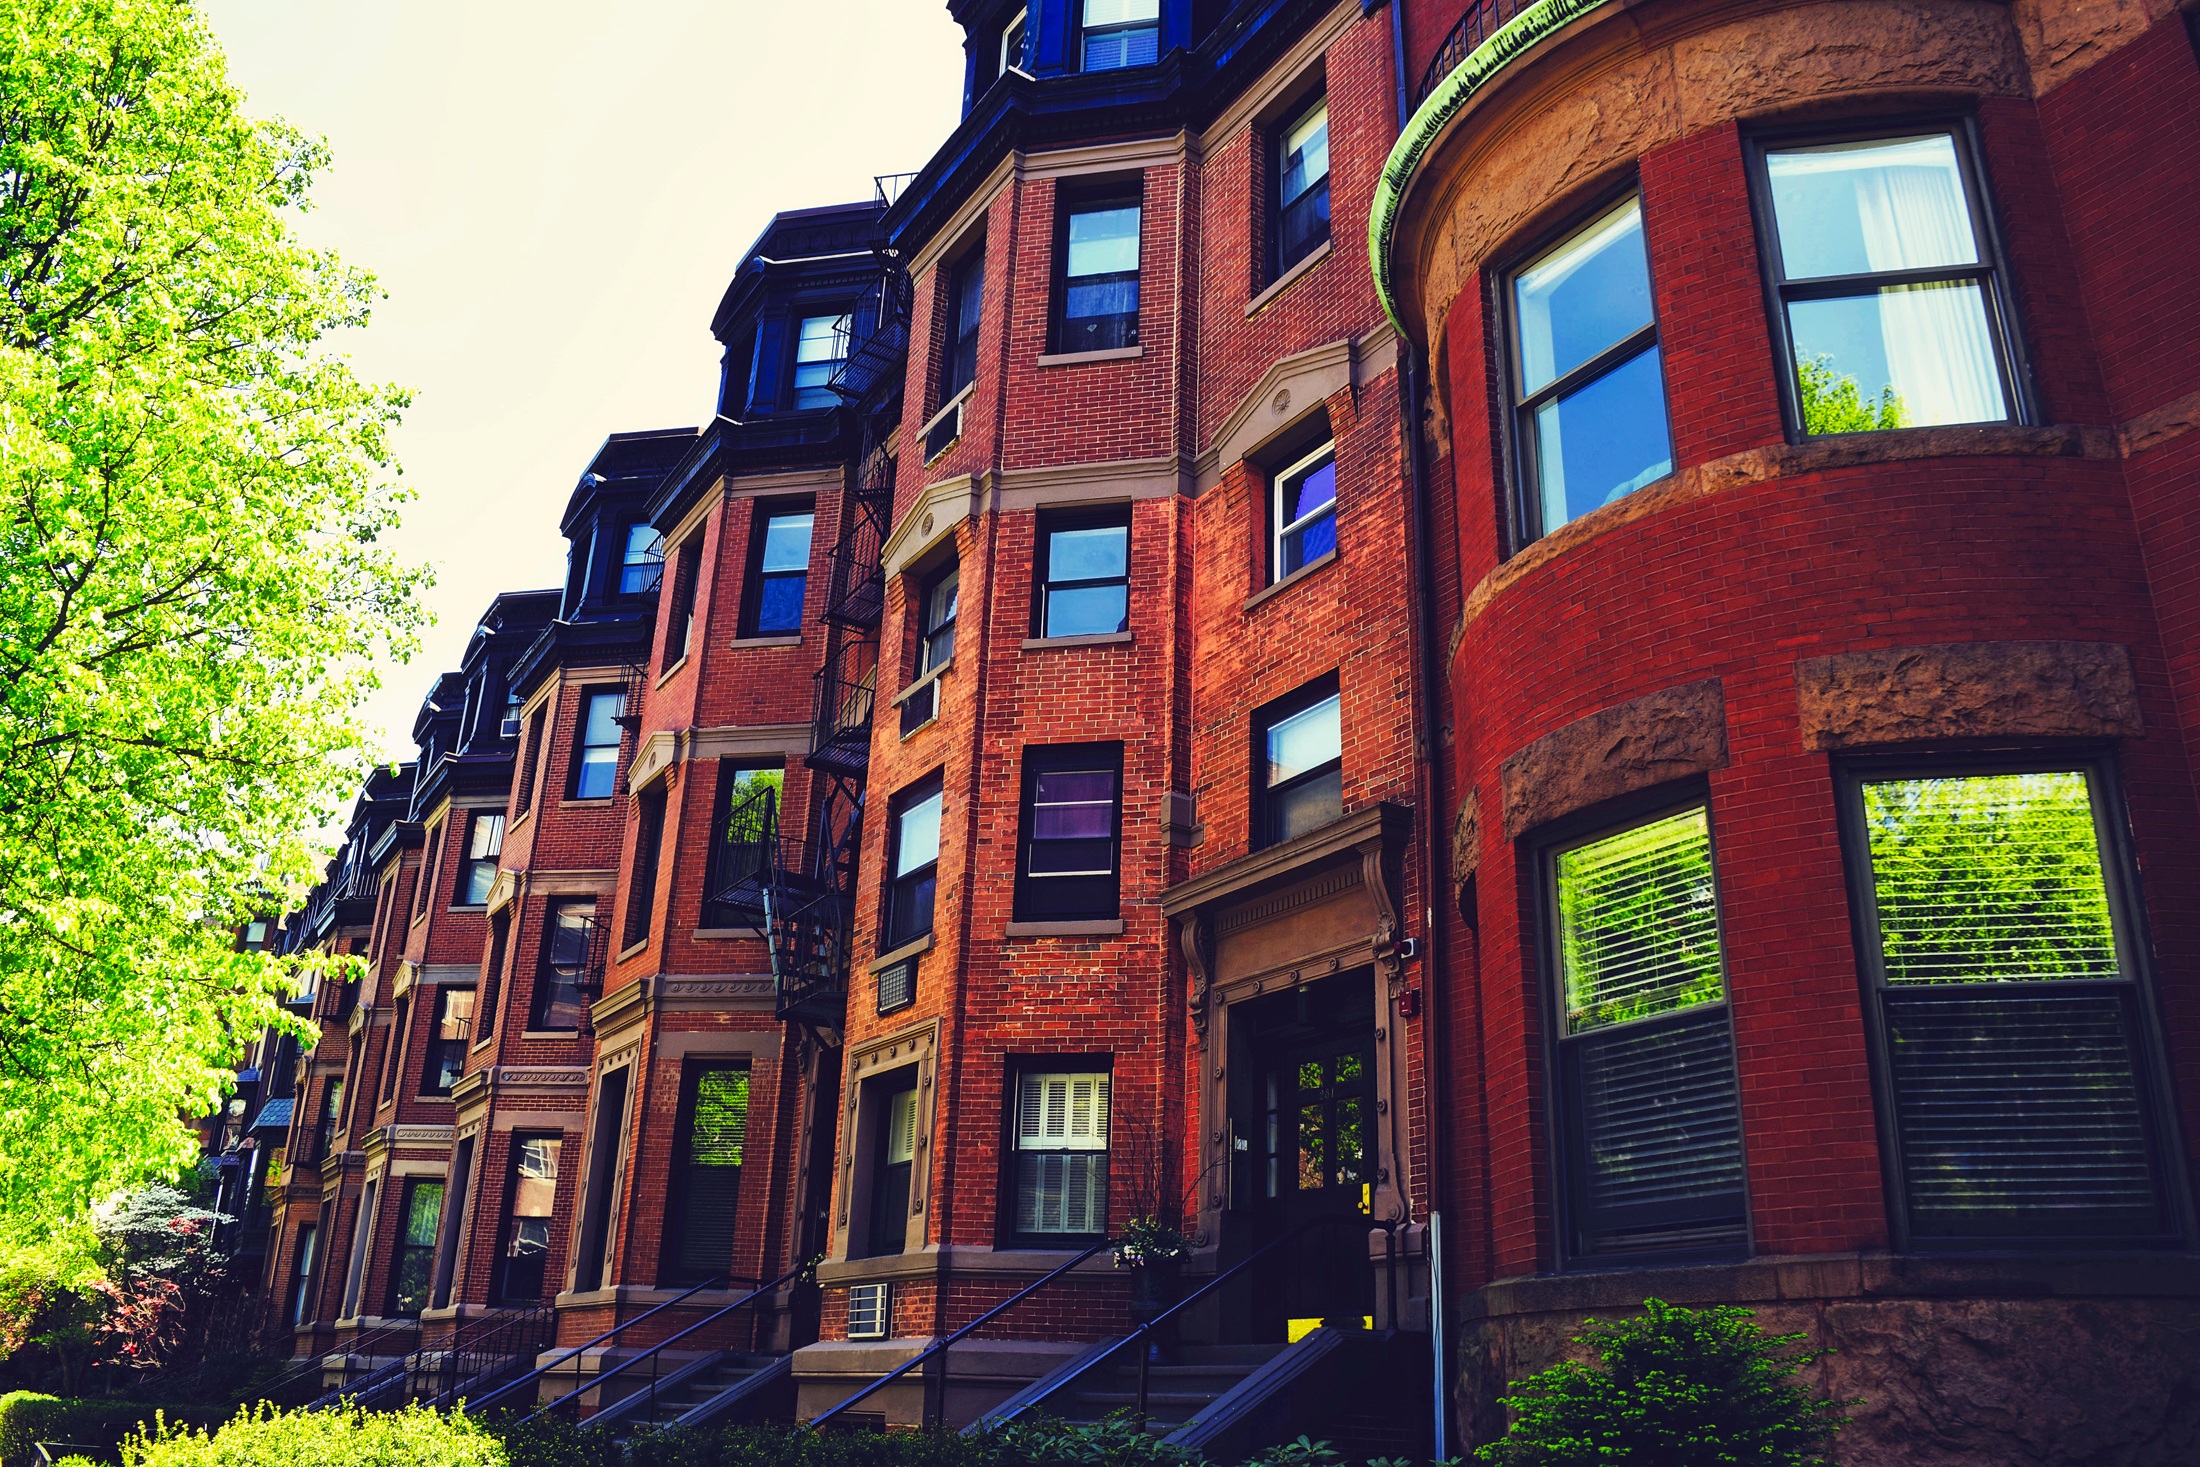
tree, architecture, house, window, town, building, old, city, home, urban, neighborhood, landmark, facade, property, historic, apartment, boston, hdr, homes, estate, condominium, massachusetts, neighbourhood, real estate, row houses, brownstones, urban area, residential area, historic house